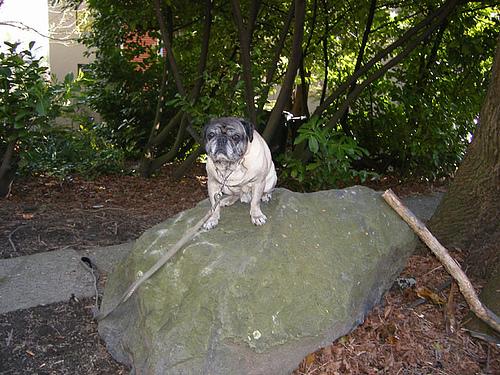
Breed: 798-n000130-pug